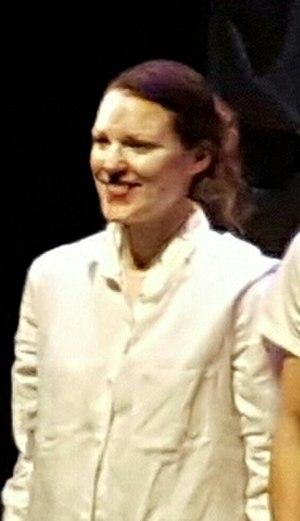
Recadrage et petit nettoyage de cette version
Rachel Graton, née le 29 août 1985, est une actrice québécoise spécialisée dans le doublage et une dramaturge.